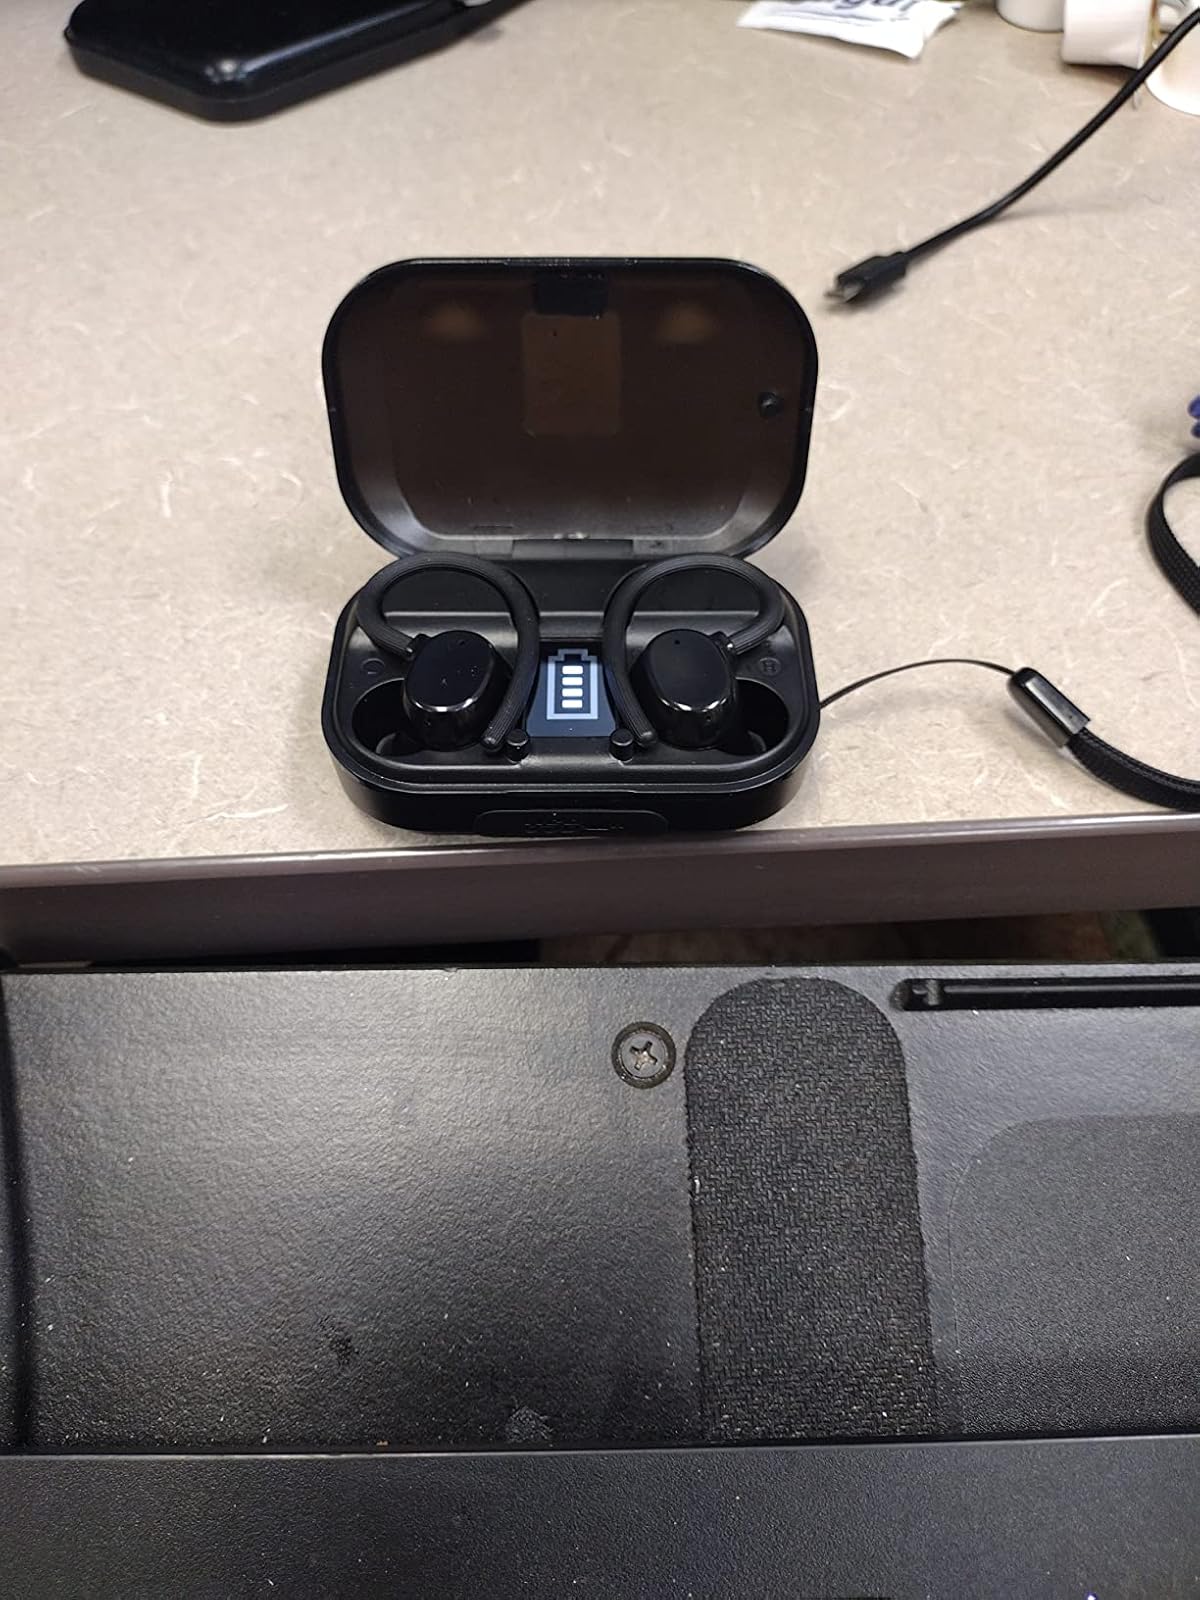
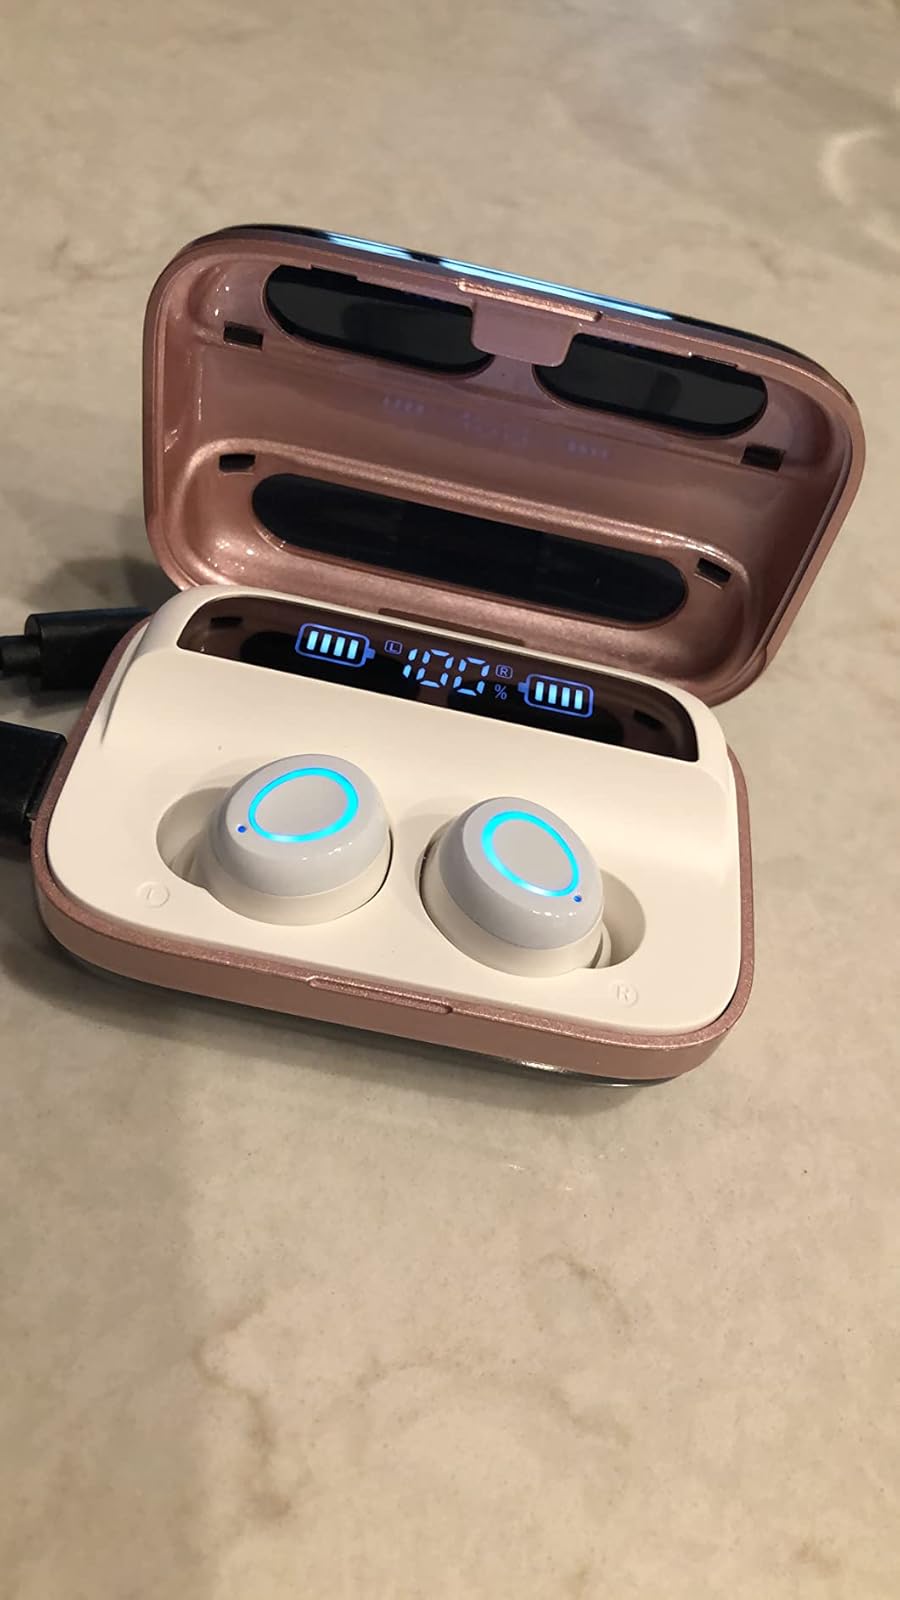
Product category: earbuds
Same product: no